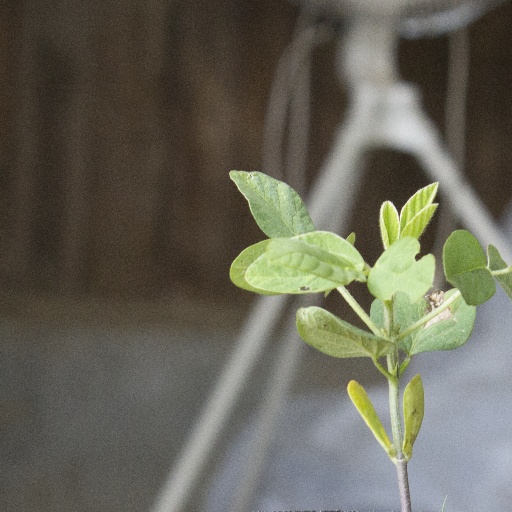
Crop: soybean